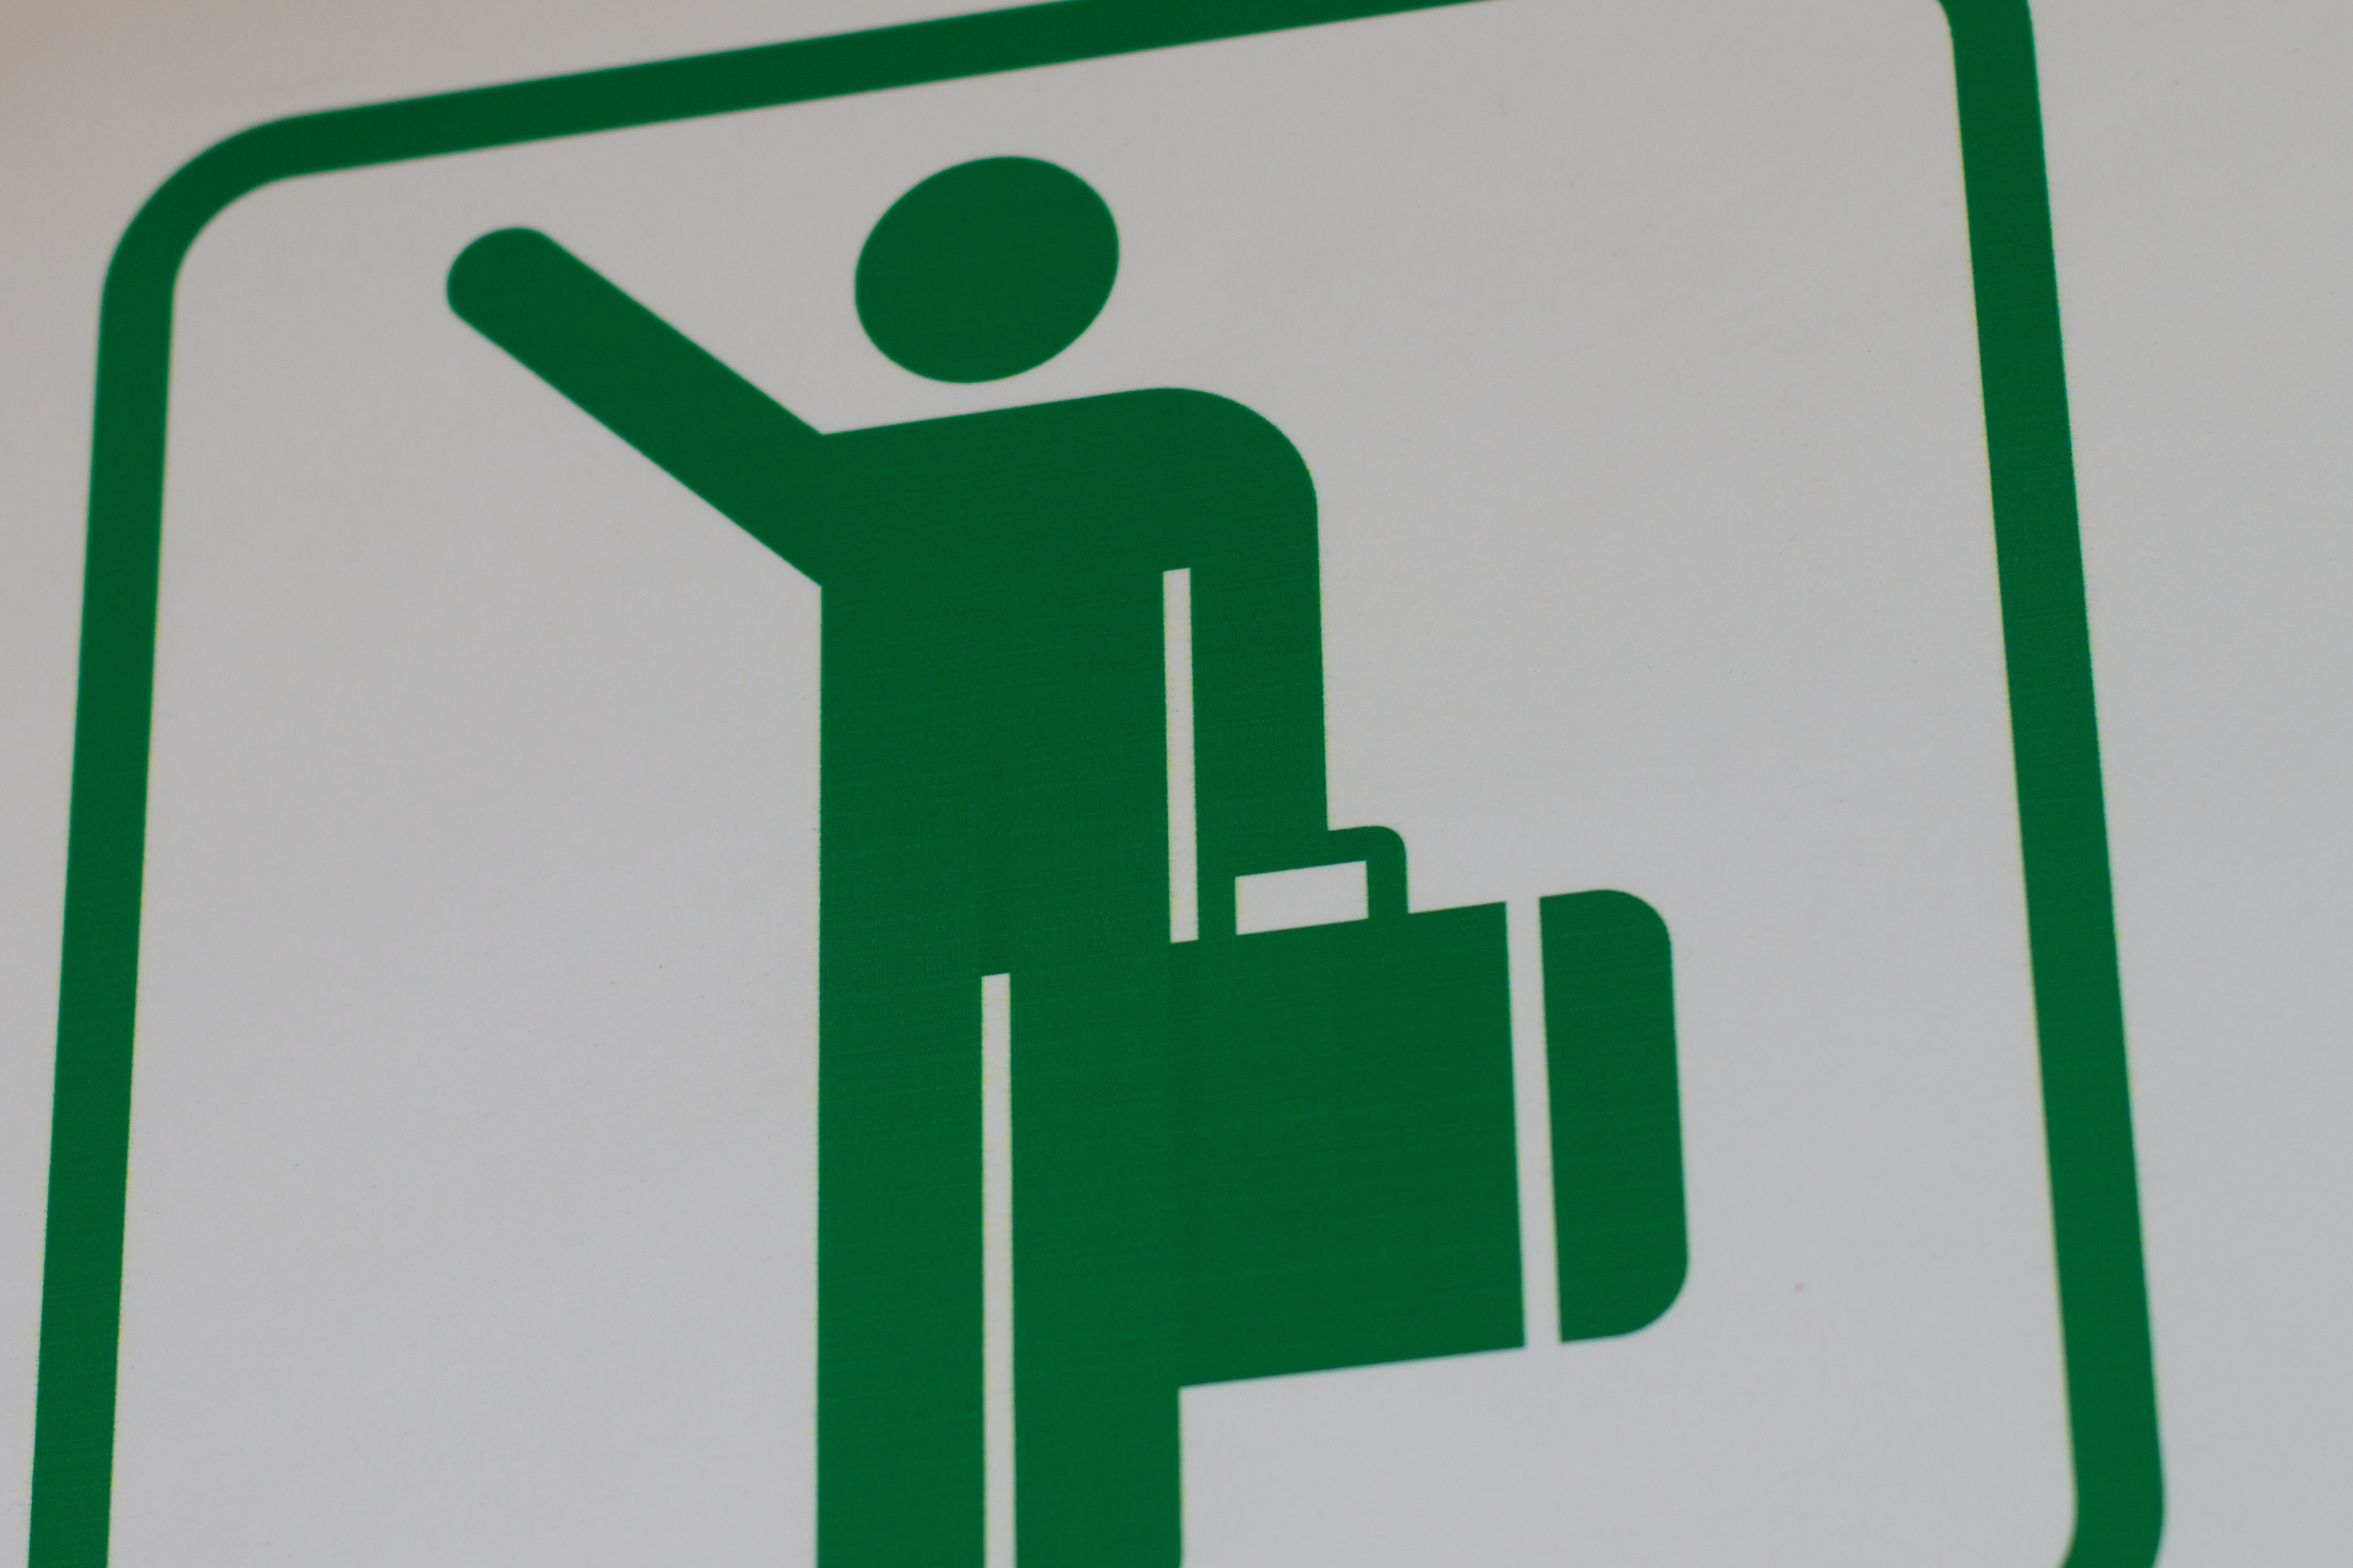
number, sign, line, green, symbol, signage, brand, font, illustration, text, trademark, shape, traffic sign